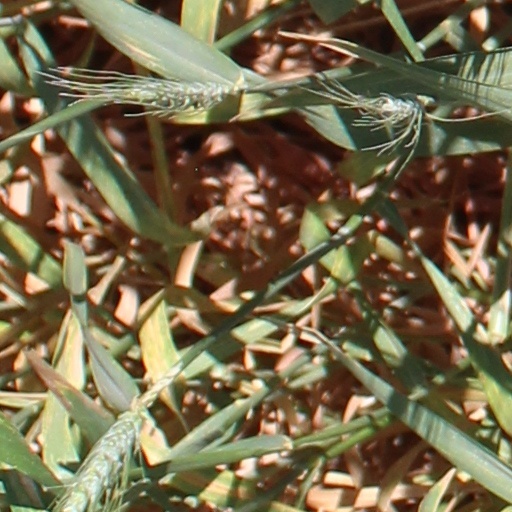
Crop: wheat